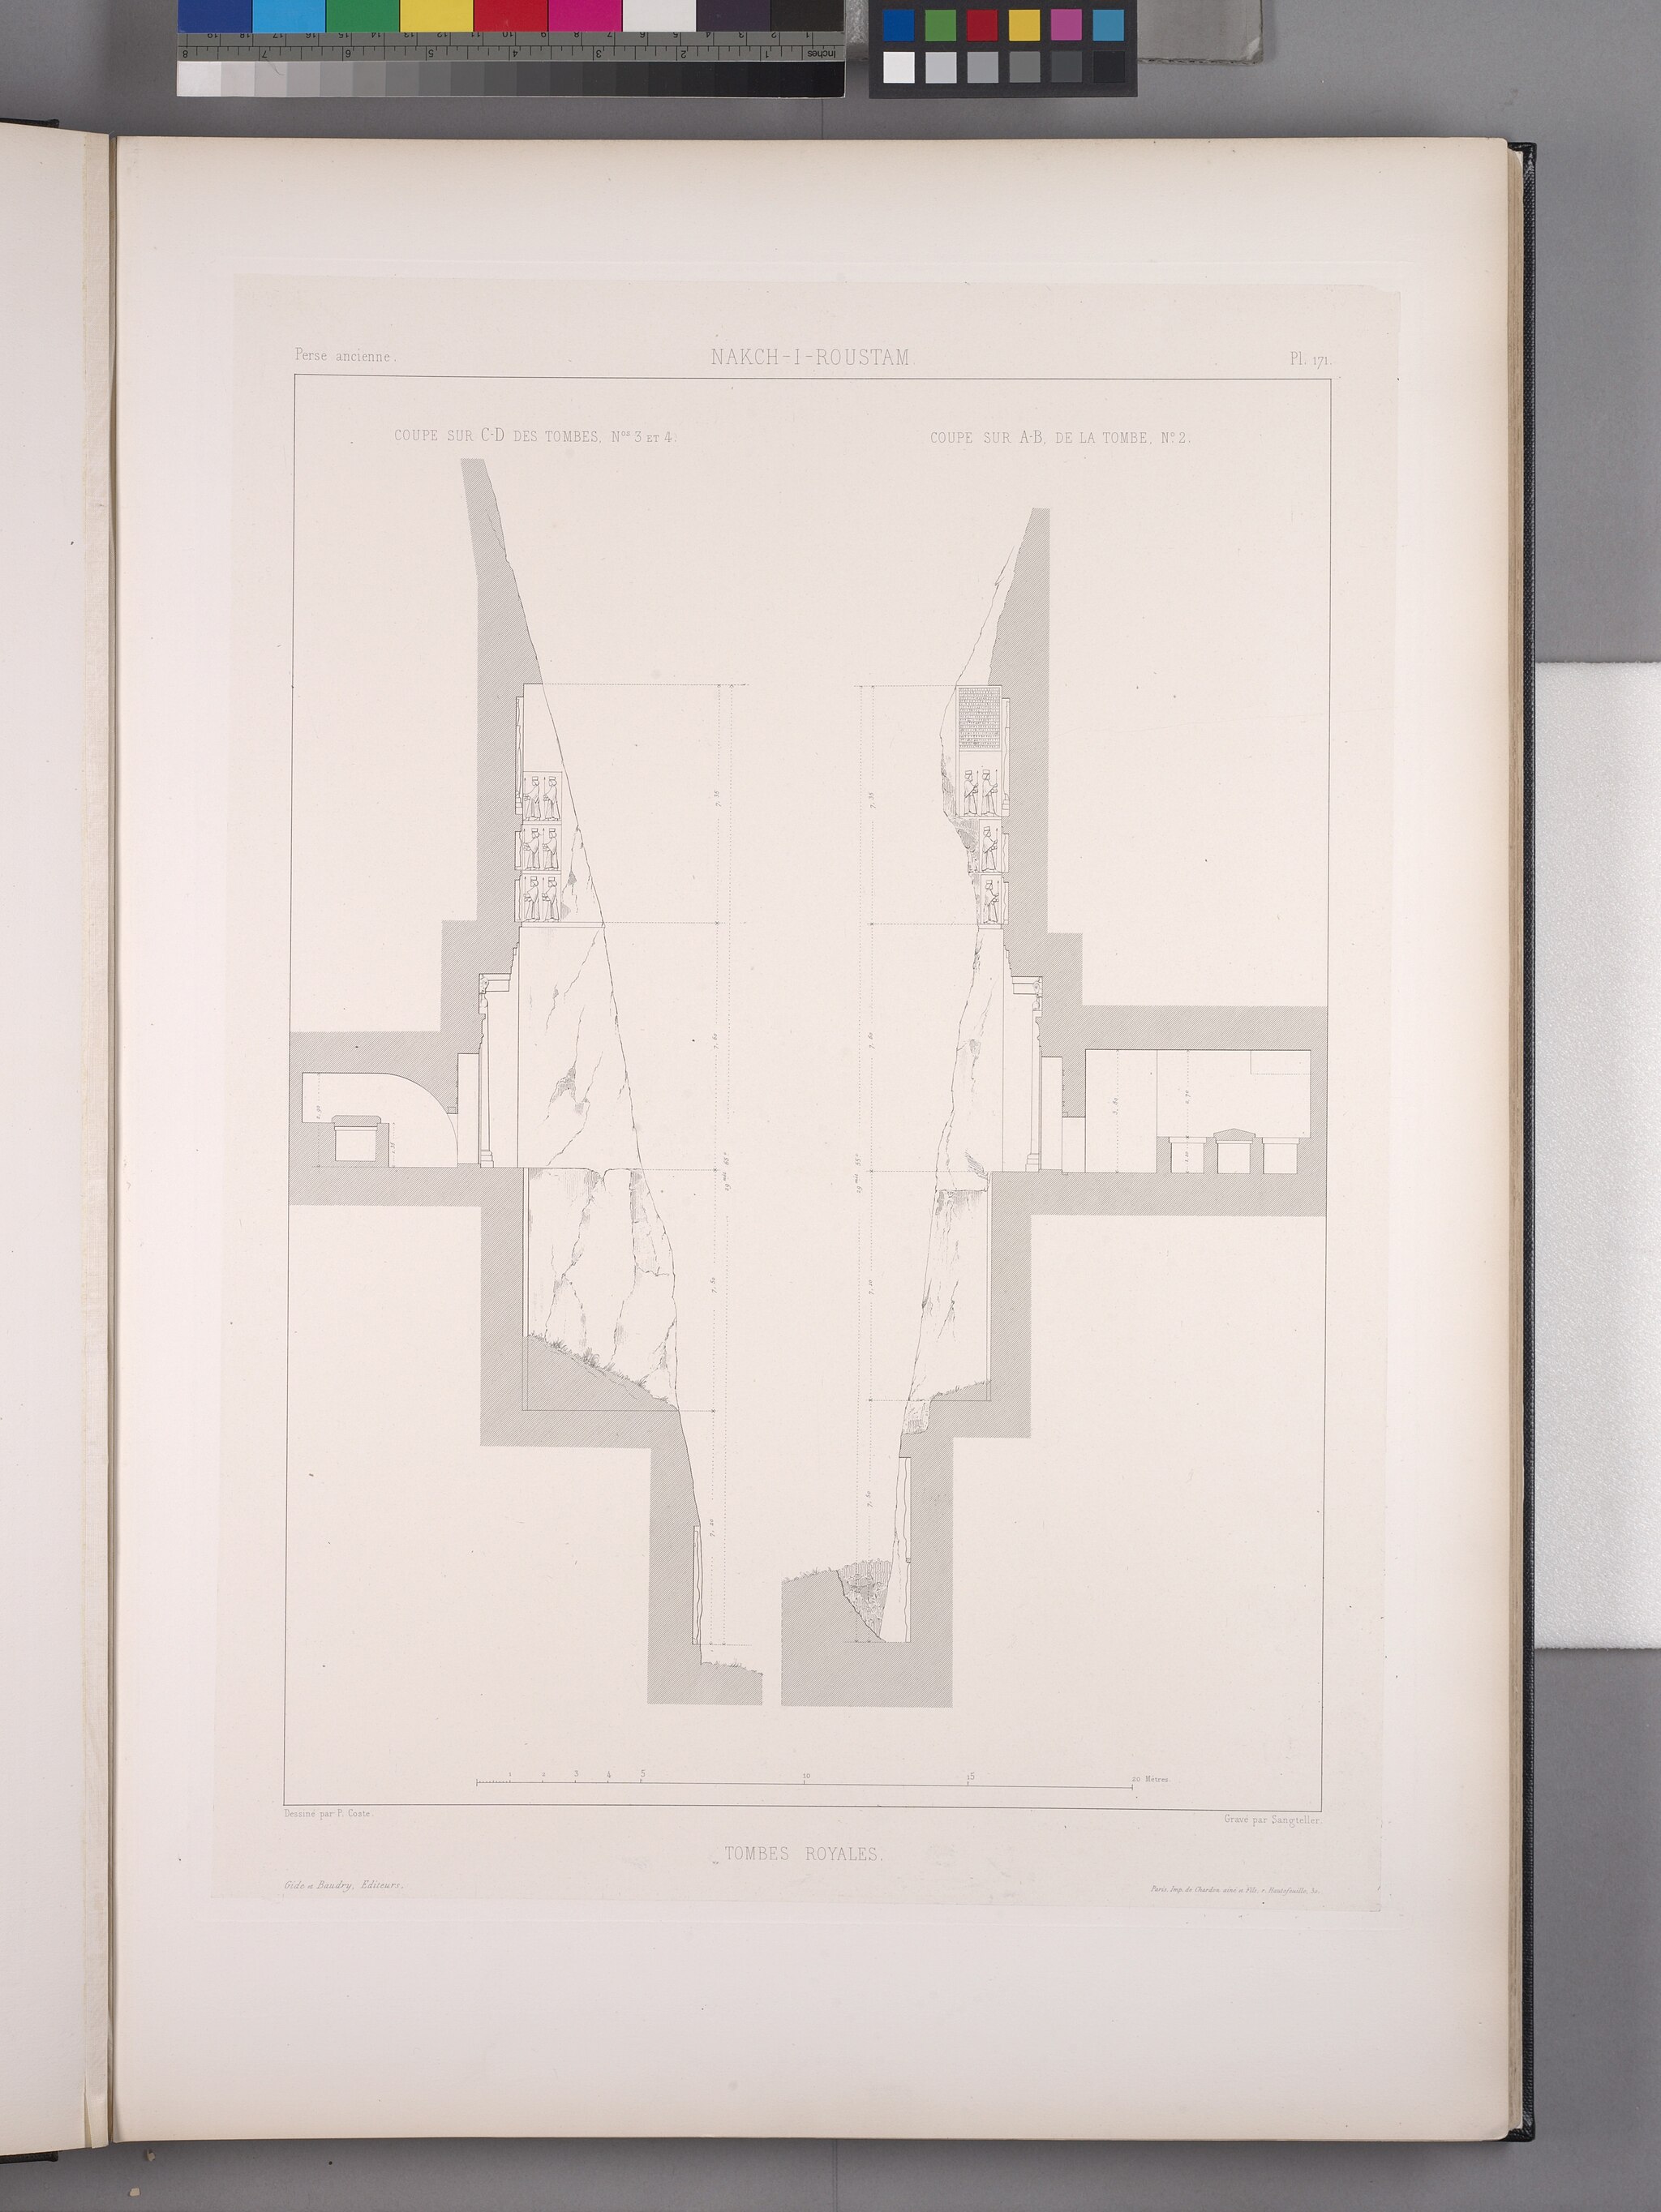
Title: Nakch-i-Roustam. Tombes royales. (Coupe AB du caveau funéraire no. 2, et coupe CD des caveaux funéraires nos. 3 et 4.) (NYPL b12482496-1542886)
Description: Nakch-i-Roustam. Tombes royales. (Coupe AB du caveau funéraire no. 2, et coupe CD des caveaux funéraires nos. 3 et 4.)
Date: 1851
Categories: Images uploaded by Fæ, PD-old-100-expired, PD-scan (PD-old-auto-expired), Images from the New York Public Library, CC-PD-Mark, Media needing category review as of 28 October 2016, Voyage en Perse, PD-old missing SDC copyright status, Drawings of Naqsh-e Rustam